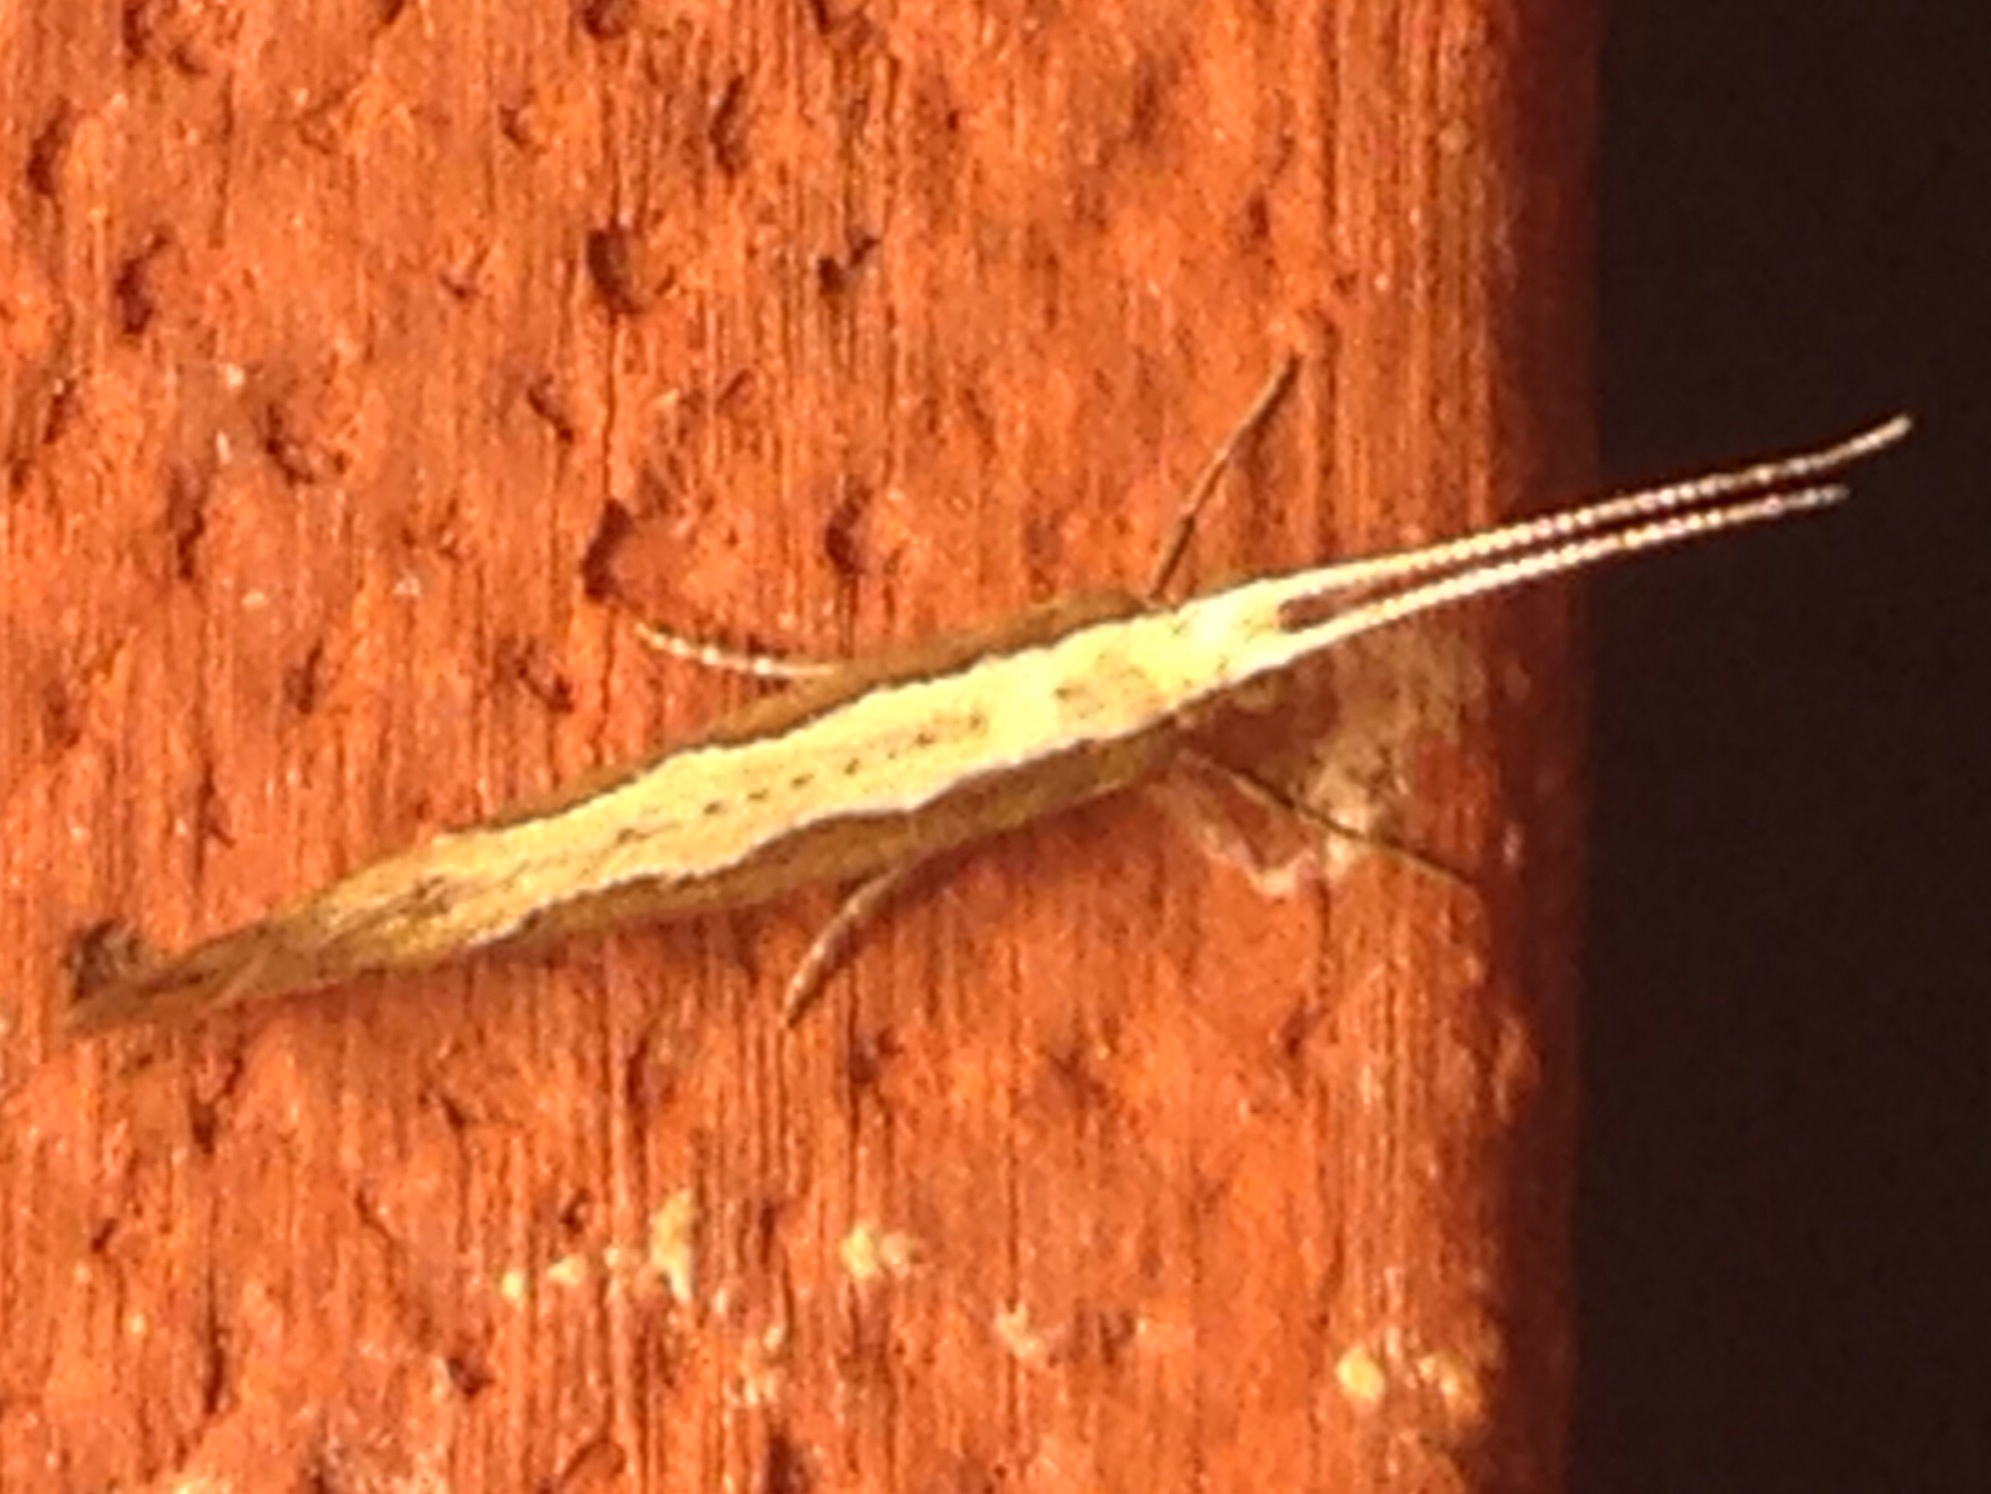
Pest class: diamondback_moth